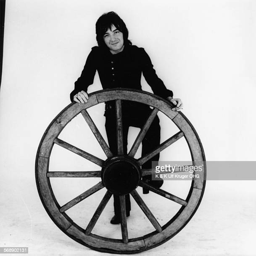
portrait of pop artist holding a large wheel